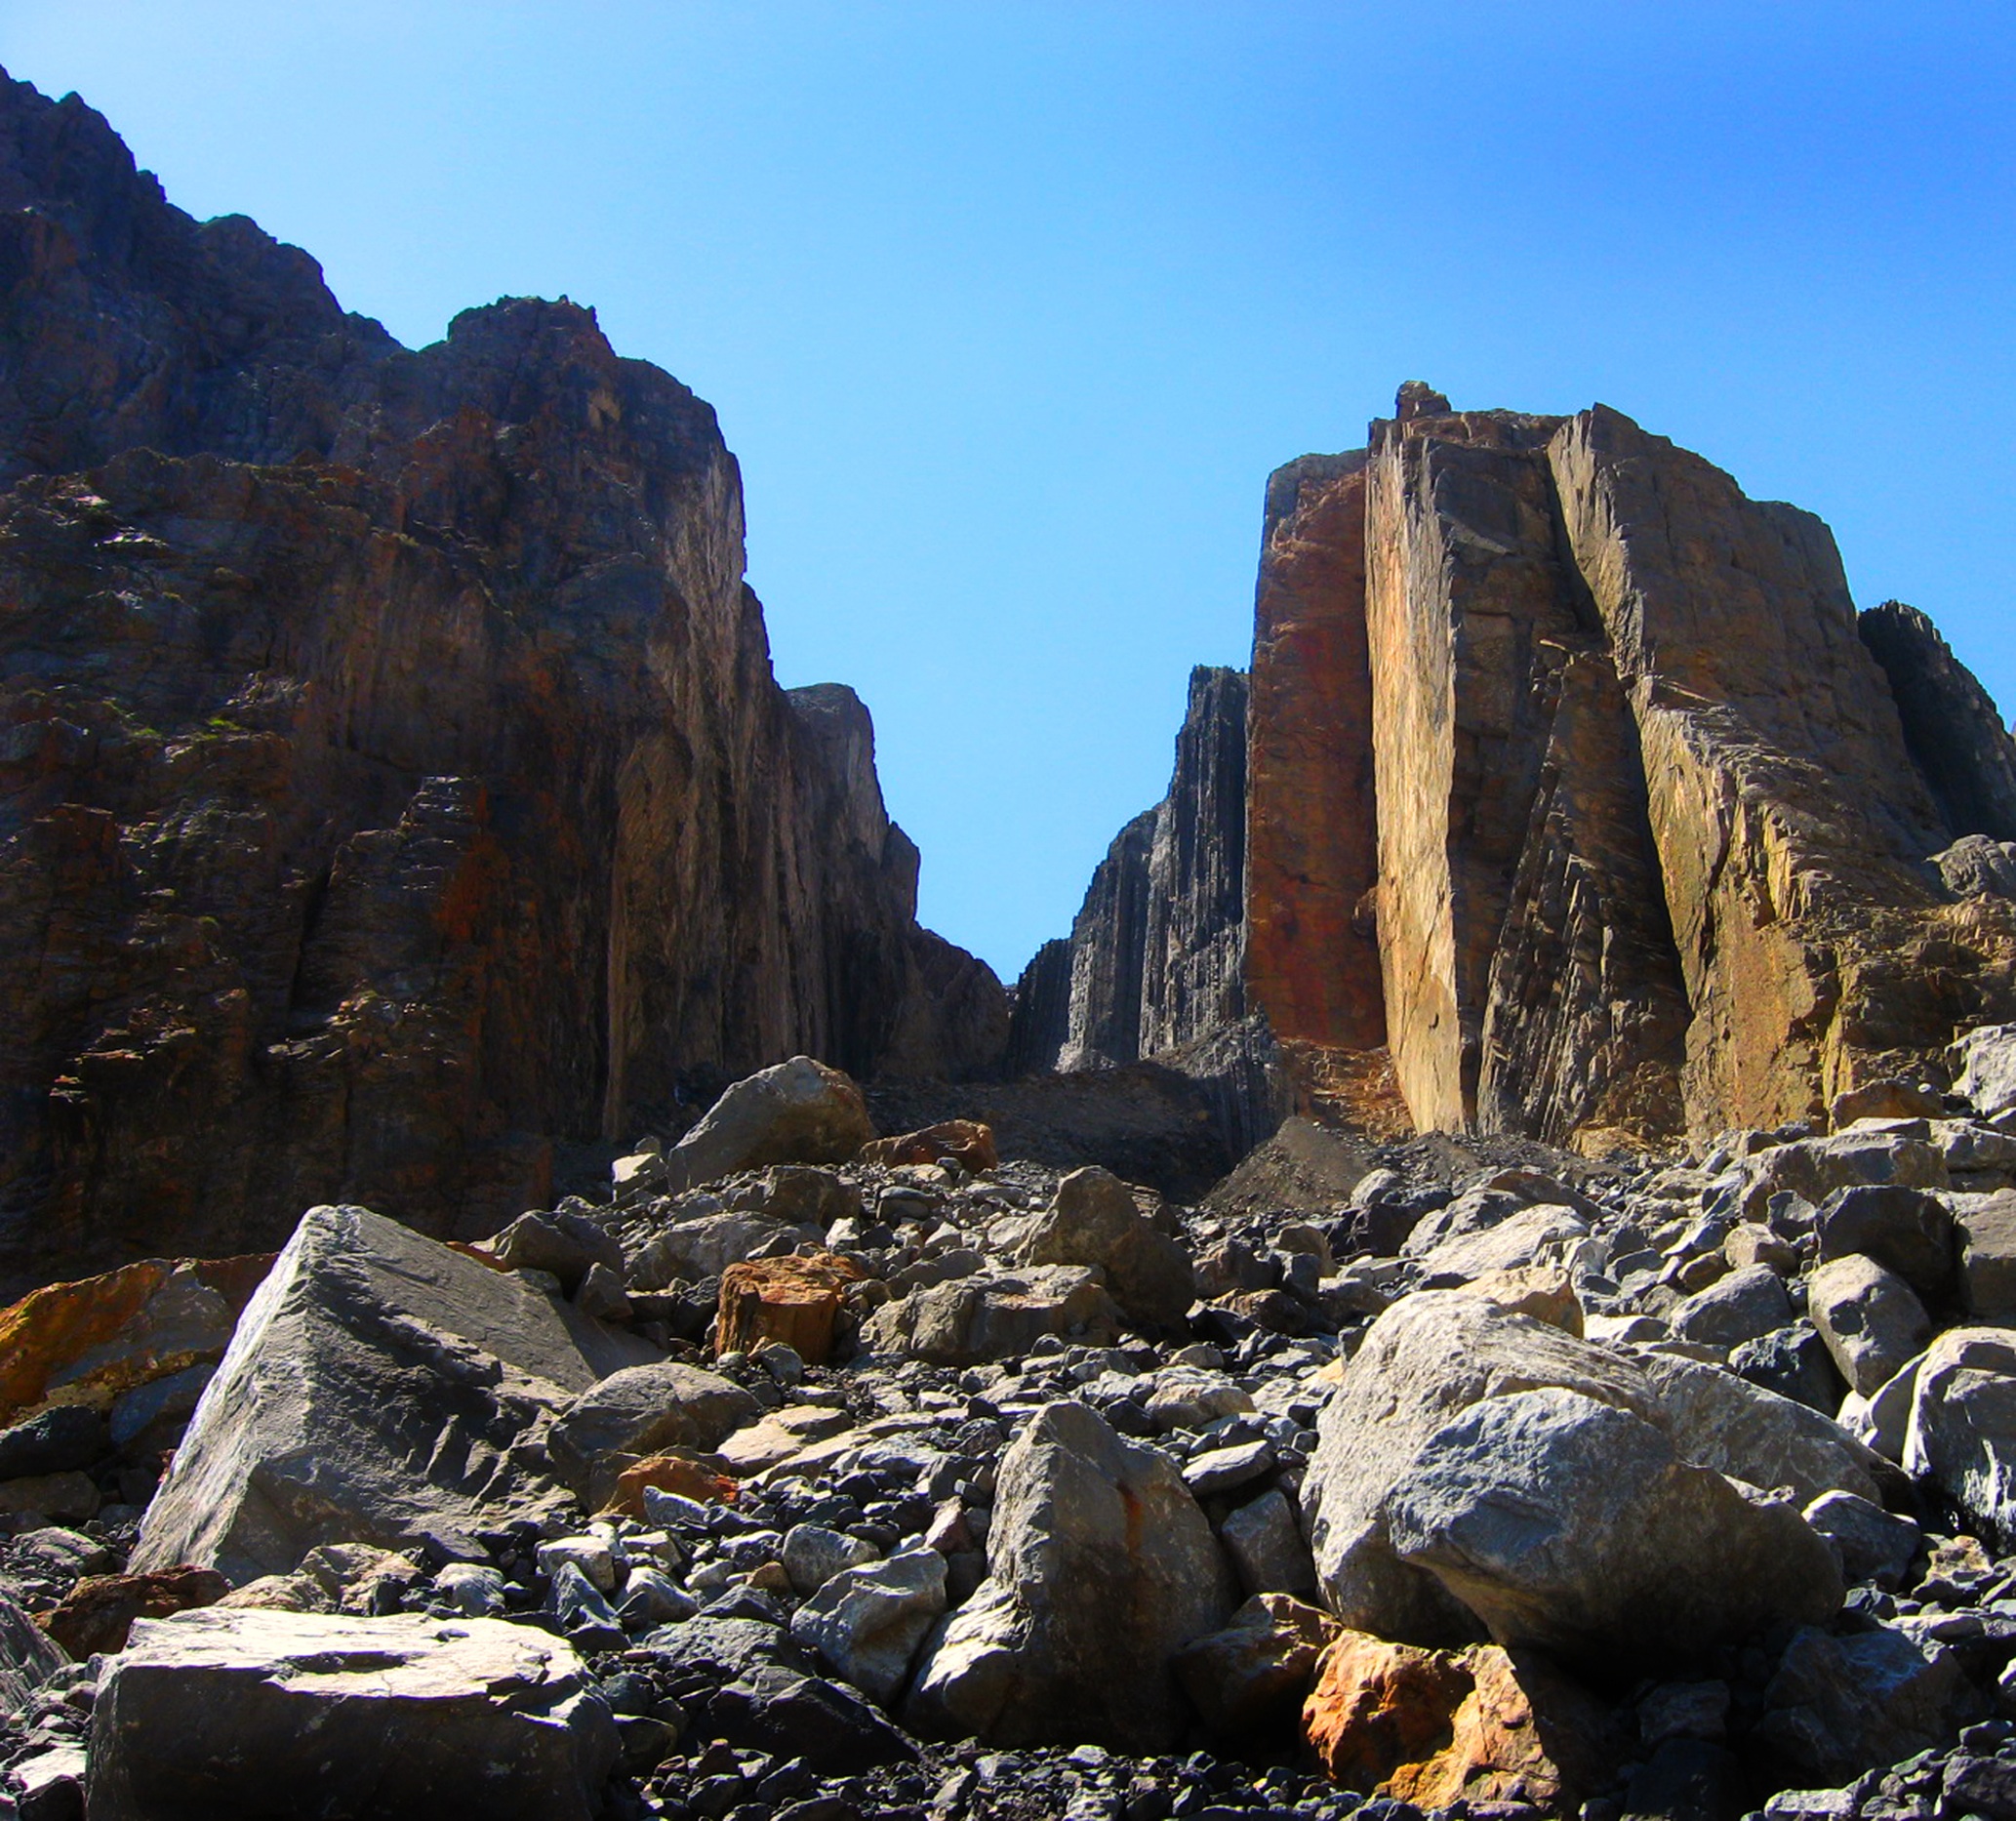
landscape, sea, coast, rock, mountain, valley, formation, cliff, terrain, material, geology, ruins, mountainous landforms